Davide Appollonio

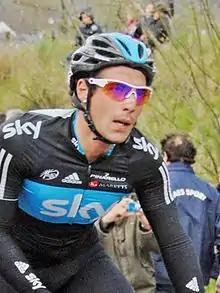
Appollonio at the 2012 Liège–Bastogne–Liège

Davide Appollonio (born 2 June 1989) is an Italian professional road bicycle racer, who most recently rode for UCI Continental team .